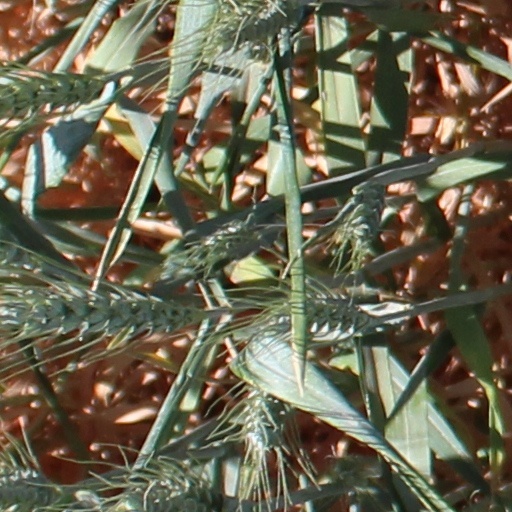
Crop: wheat